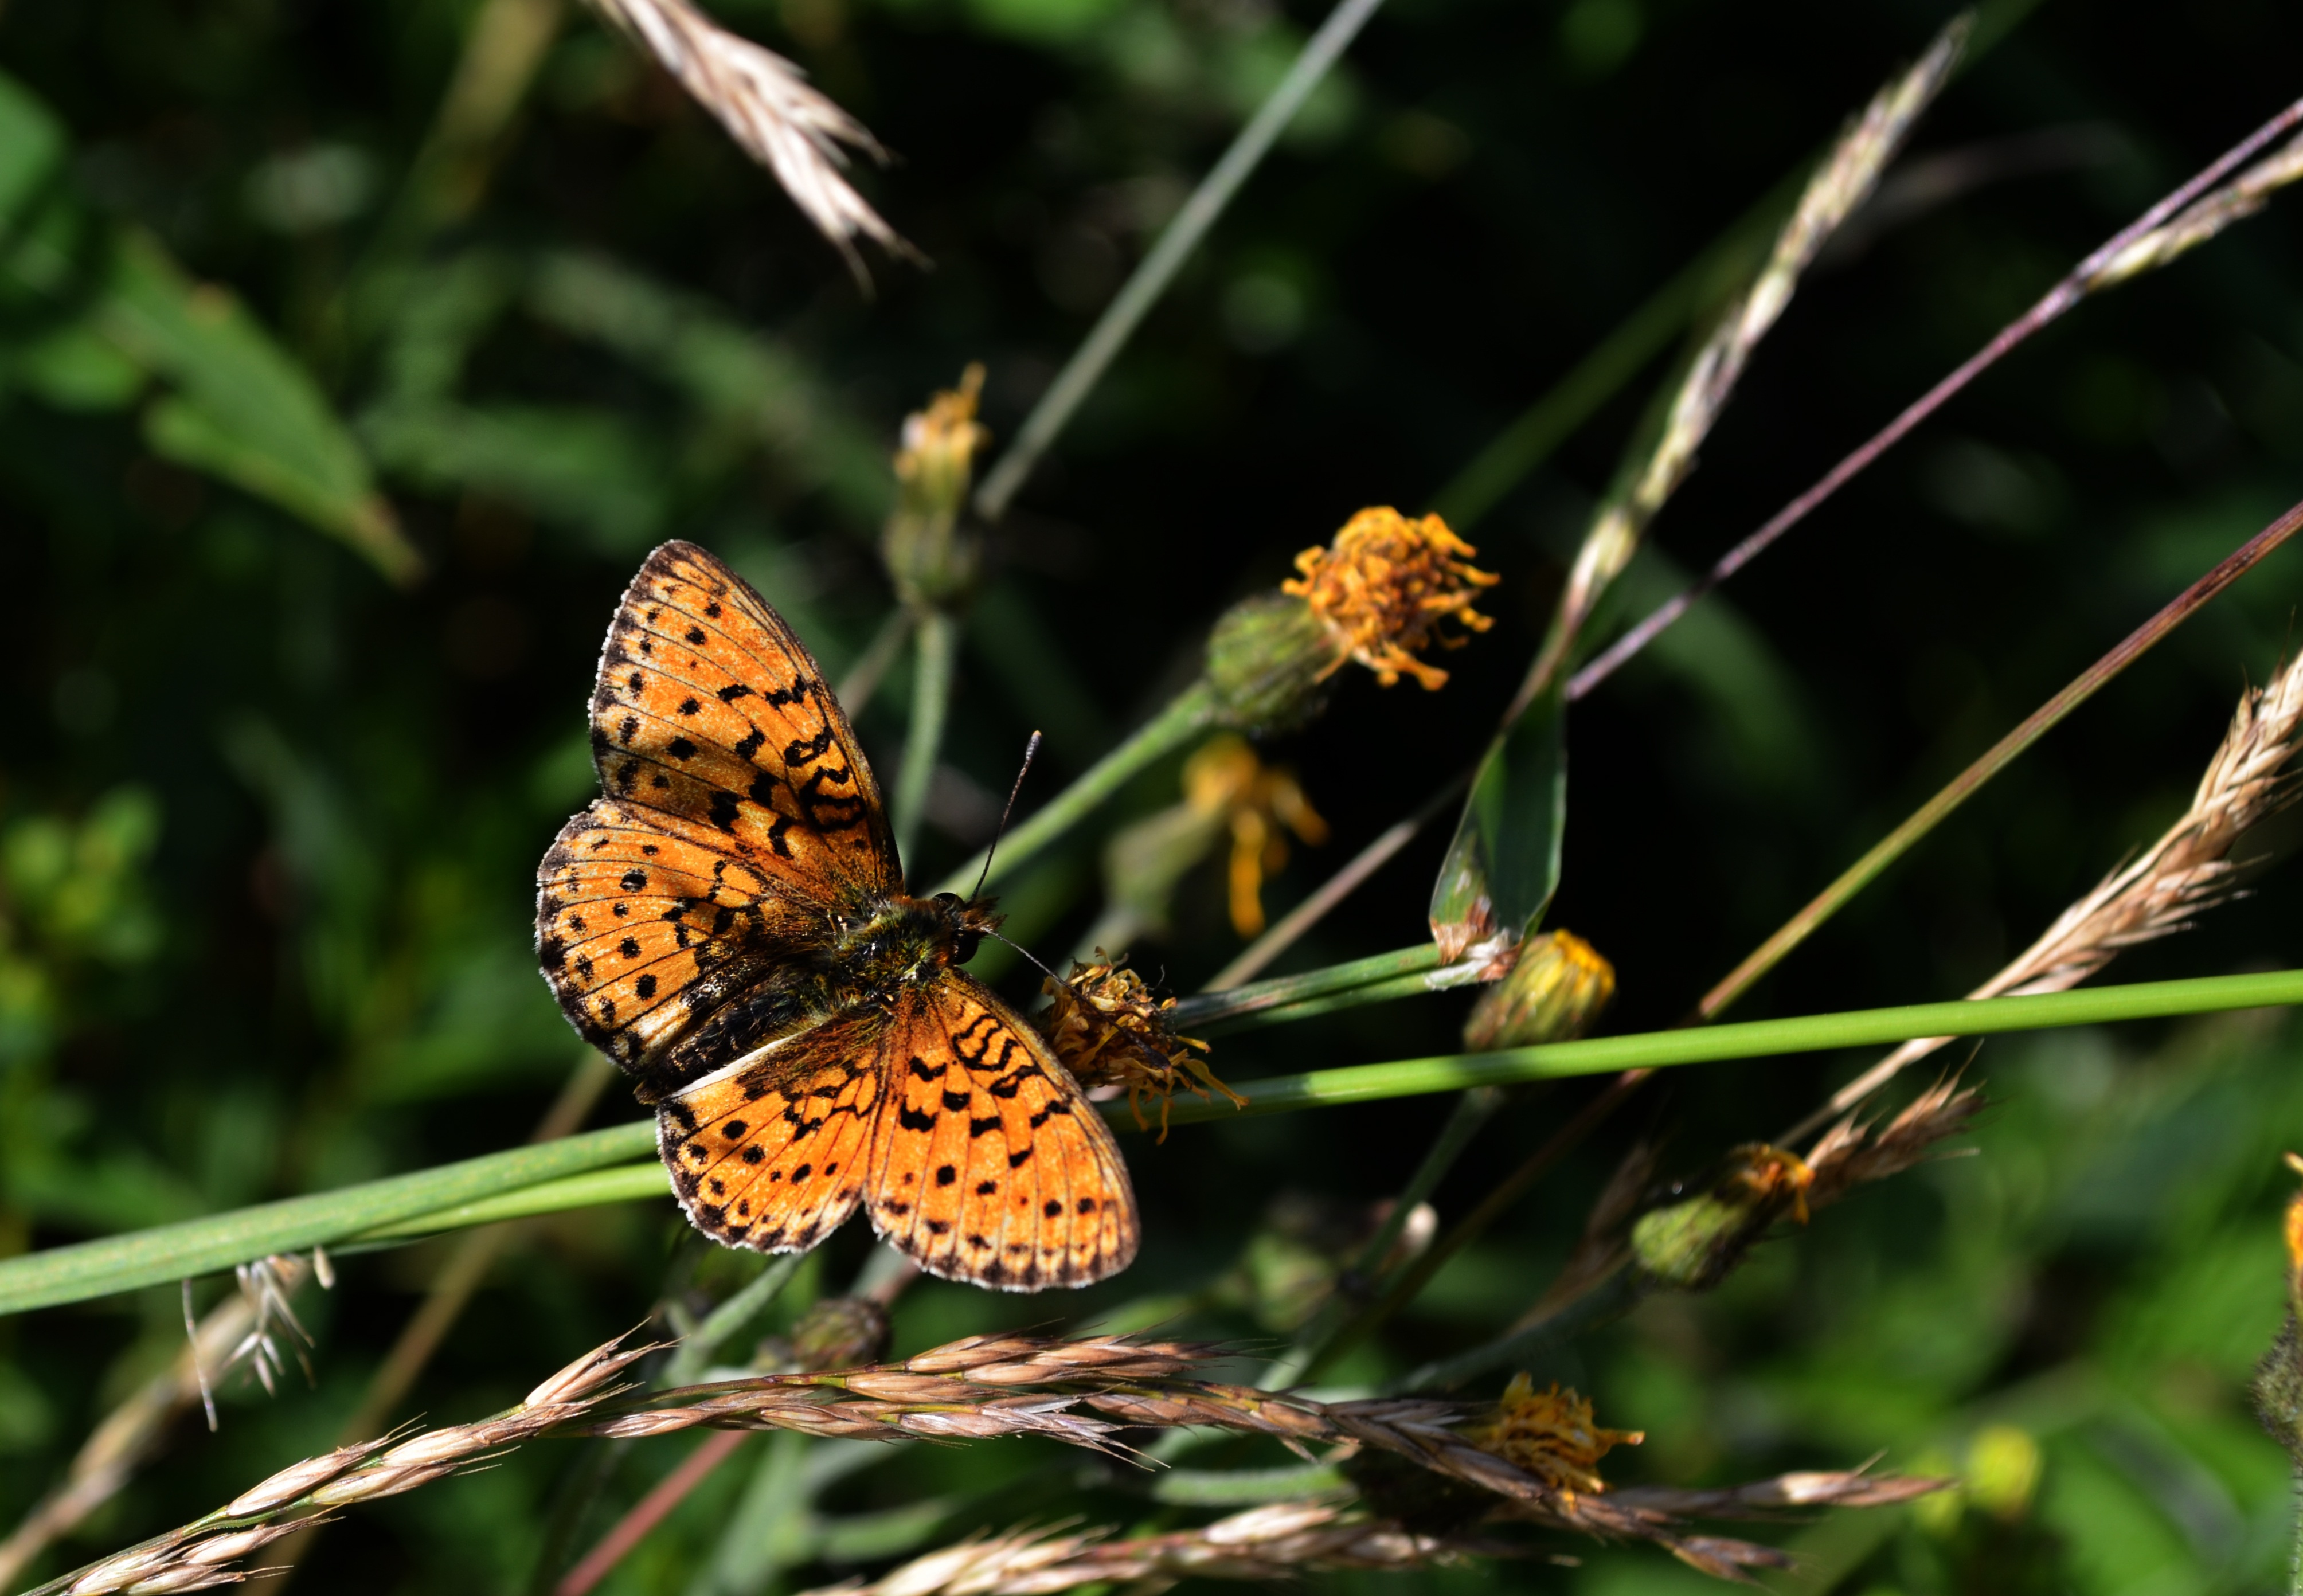
nature, prairie, flower, animal, wildlife, insect, botany, butterfly, flora, fauna, invertebrate, monarch butterfly, nectar, macro photography, arthropod, pollinator, moths and butterflies, lycaenid